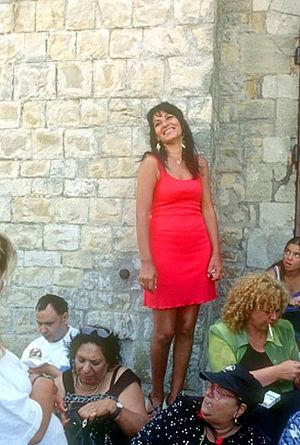
La Sardinha aux Saintes-Maries-de-la-Mer lors du pèlerinage gitan
Le pèlerinage aux Saintes-Maries-de-la-Mer, dit encore pèlerinage des Gitans est une manifestation religieuse, doublée d'un phénomène touristique, qui se déroule en Camargue, aux Saintes-Maries-de-la-Mer, chaque année les 24 et 25 mai. Ce pèlerinage, avec la présence massive de tsiganes venus de toute l'Europe, est l’objet d’une forte médiatisation. Cette tradition camarguaise est pourtant récente puisqu'elle a été instaurée sous sa forme actuelle par le marquis Folco de Baroncelli, en 1935.